Home (2016 Belgian film)

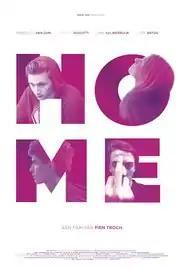
Film poster

Home is a 2016 Belgian drama film directed by Fien Troch.